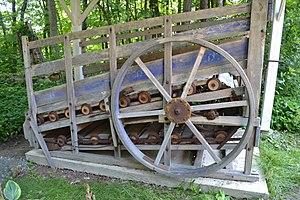
Trépigneuse du Centre culturel et du patrimoine Uplands dans l'arrondissement de Lennoxville à Sherbrooke, Québec.
Une trépigneuse est un manège utilisé en agriculture pour mettre en mouvement des machines à poste fixe, généralement à partir d'une force équestre.